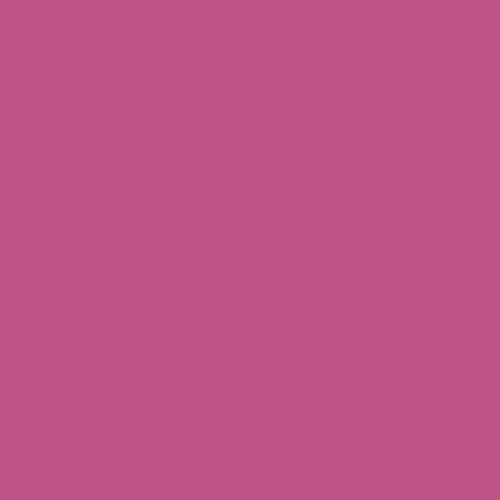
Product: Dylan White Junior Loft Bed with Pink/White Tent and Playhouse
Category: Home & Kitchen | Furniture | Kids' Furniture
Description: White frame is made of Pine construction with pink tent fabric and white trim.
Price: Total price:
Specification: ProductDimensions:78x43x66inches|ItemWeight:73pounds|ShippingWeight:44pounds|Manufacturer:Bolton|ASIN:B073PZ6QDW|Californiaresidents:ClickhereforProposition65warning|Itemmodelnumber:AJLA10WH